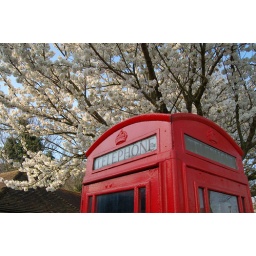
phone box in Arundel